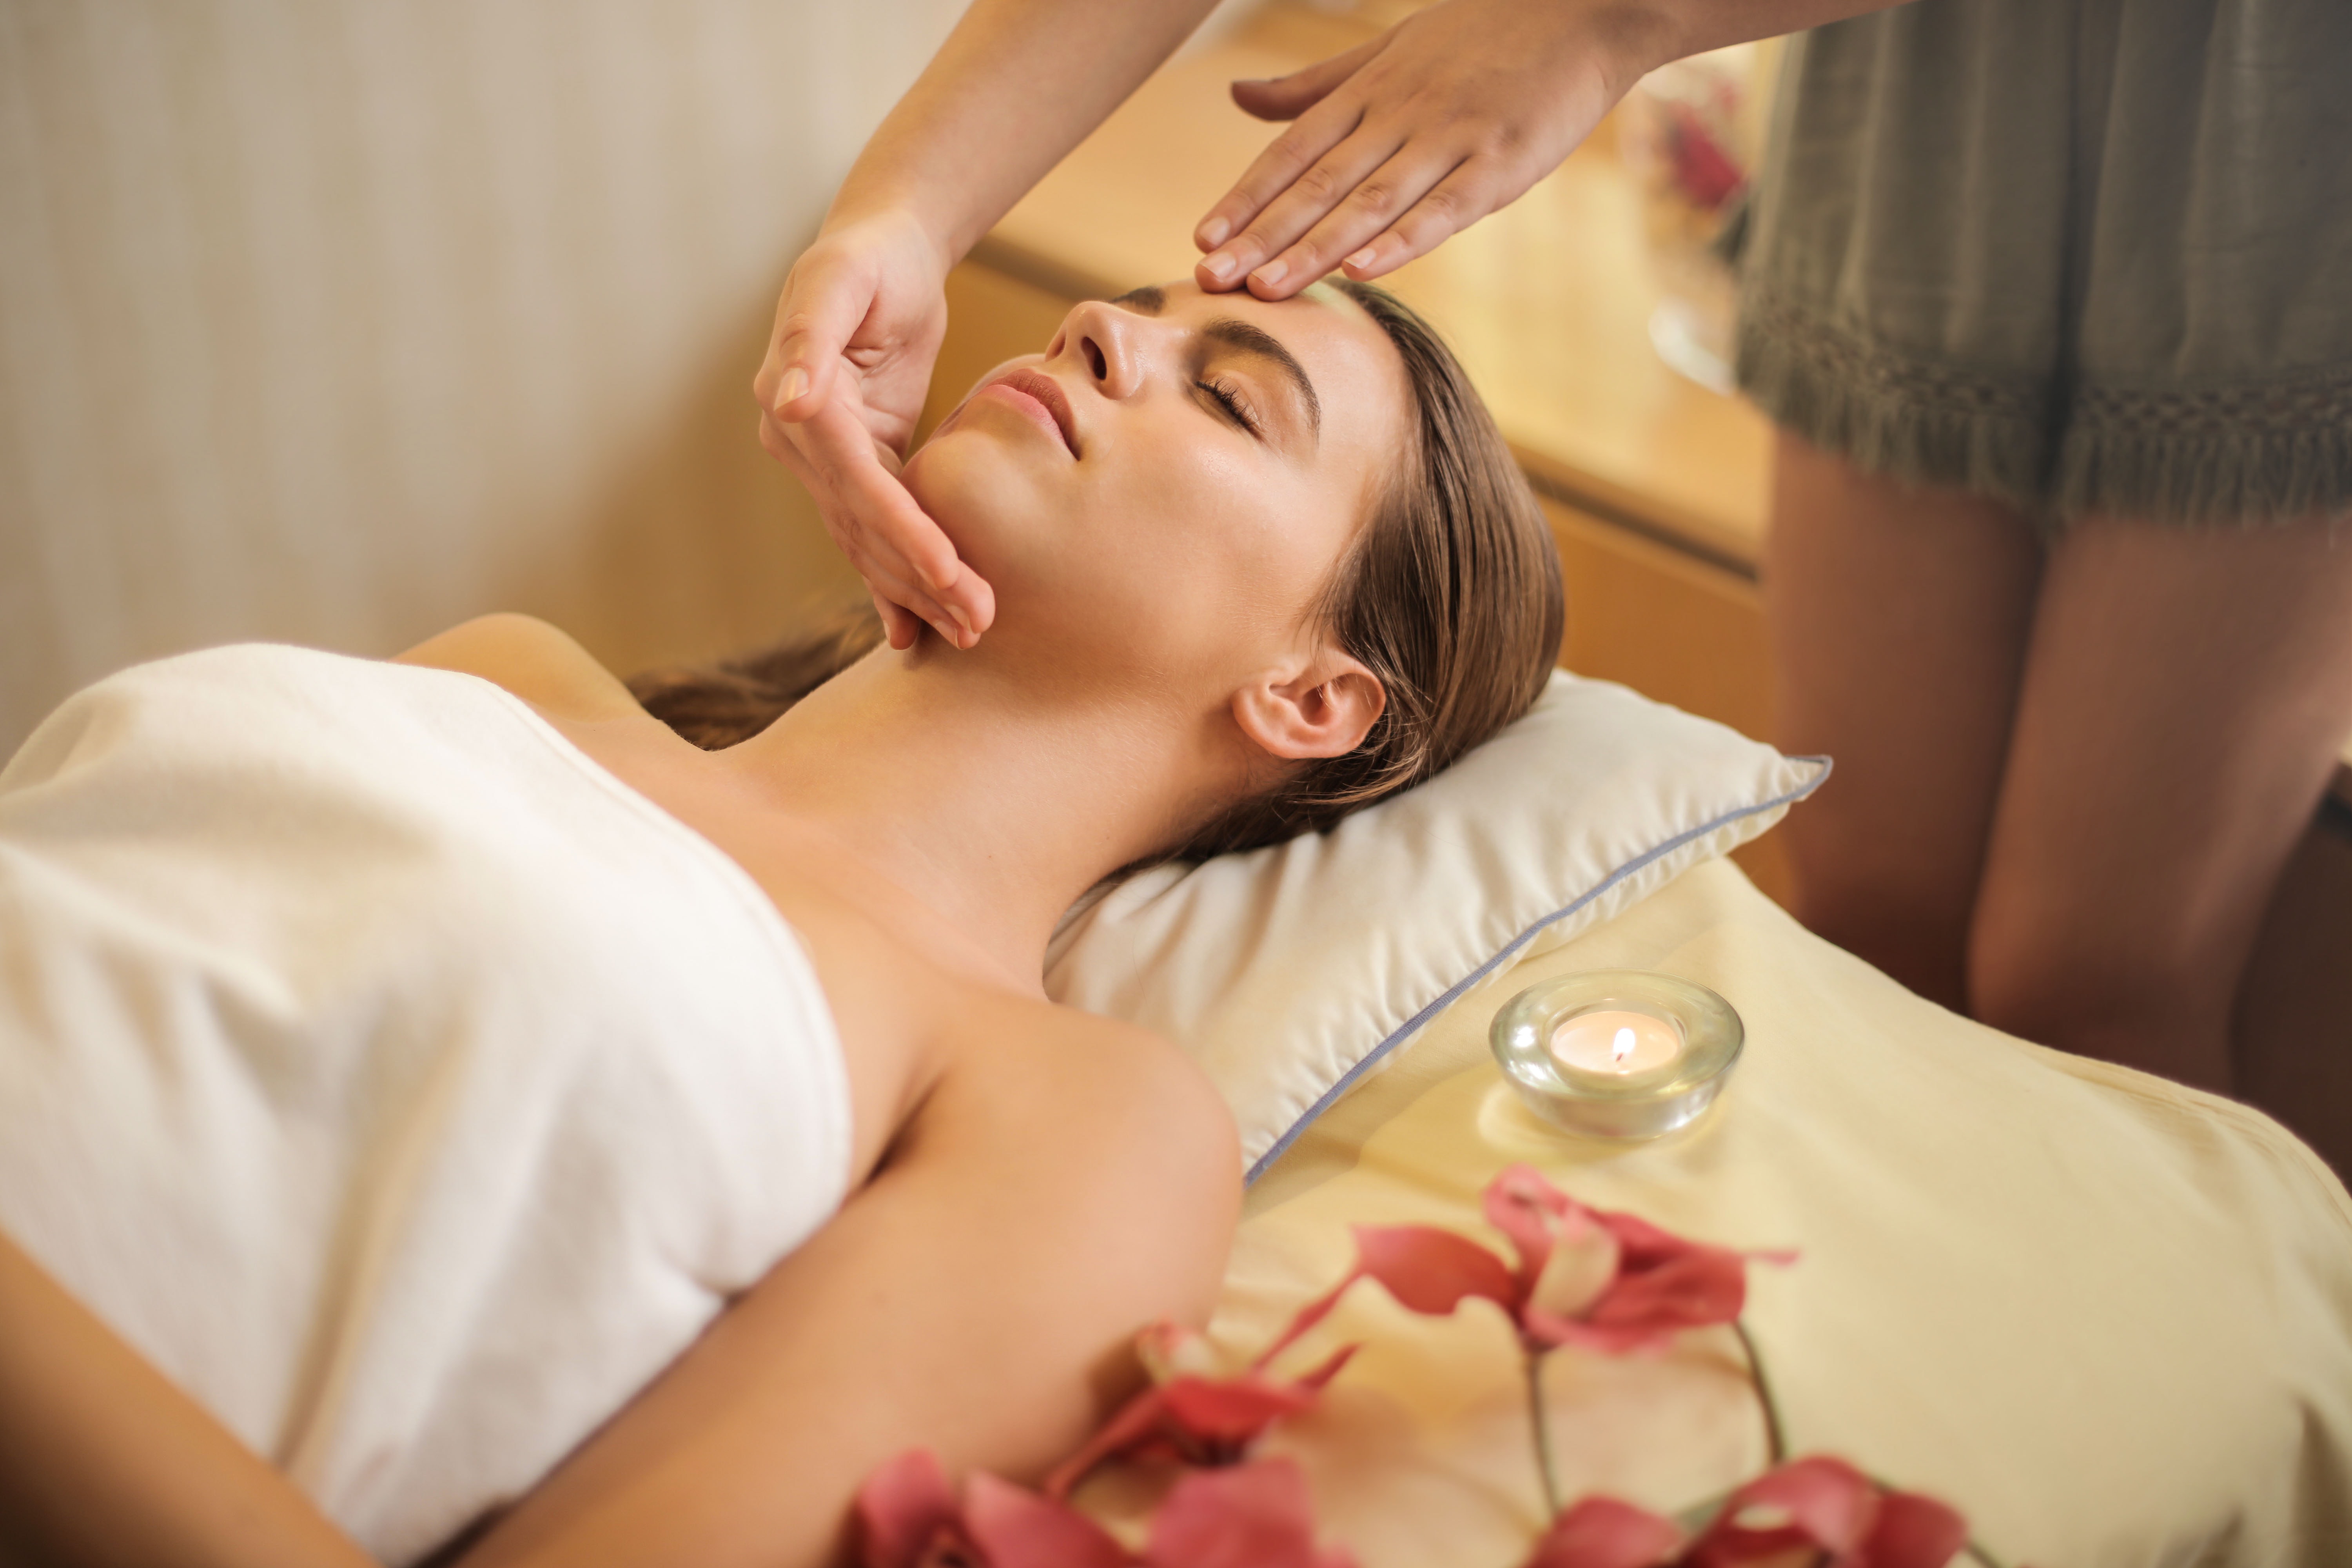
woman, skin, spa, beauty, nose, neck, cheek, mouth, close up, massage, hand, lip, birth, ear, eyelash, muscle, throat, chest, finger, happy, petal, child